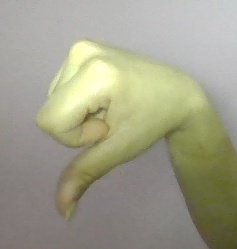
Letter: waw